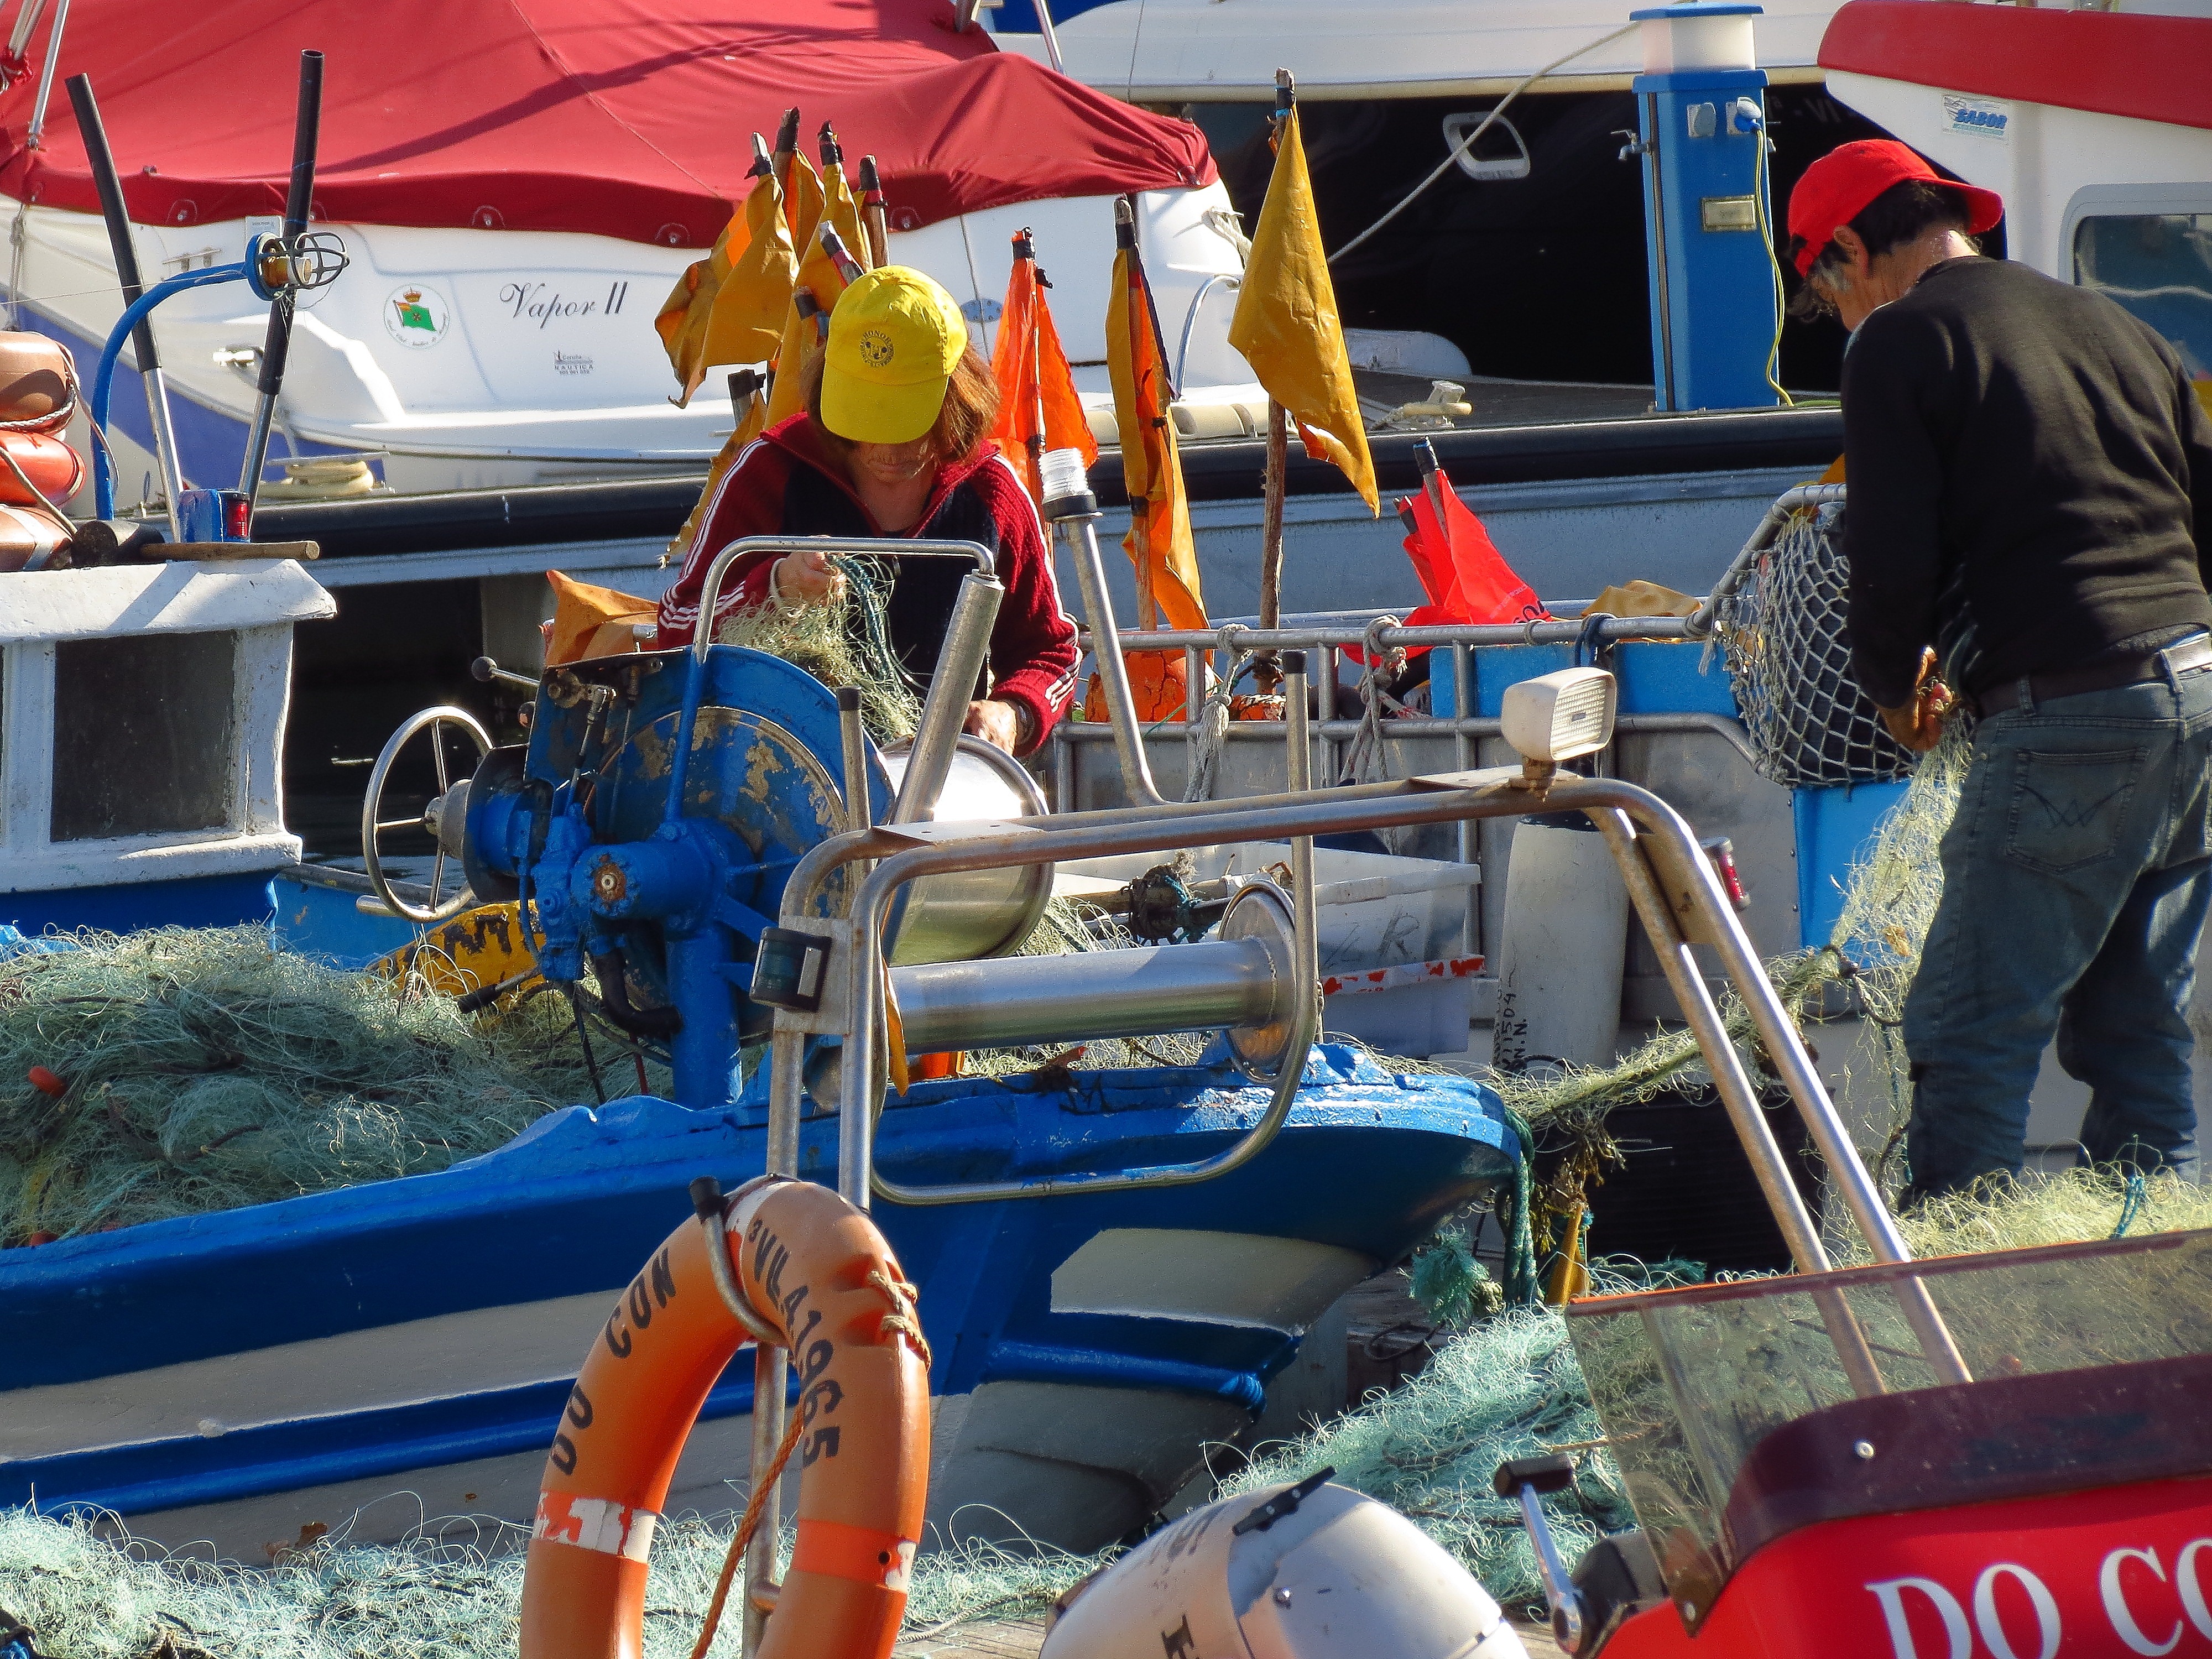
landscape, boat, vehicle, spain, boating, galicia, pontevedra, sanxenxo, paisajes, espana, ggl1, gaby1, canonsx40hs